Musashi-Nakahara Station

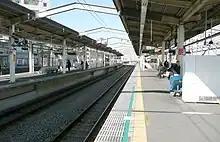
View of the platforms, November 2011

The station is staffed and consists of two island platforms serving four tracks. Platforms 2 and 3 are used for trains starting from Musashi-Nakahara, as their tracks in the opposite direction lead to Nakahara Depot. The station has a "Midori no Madoguchi" staffed ticket office an automatic ticket gates.